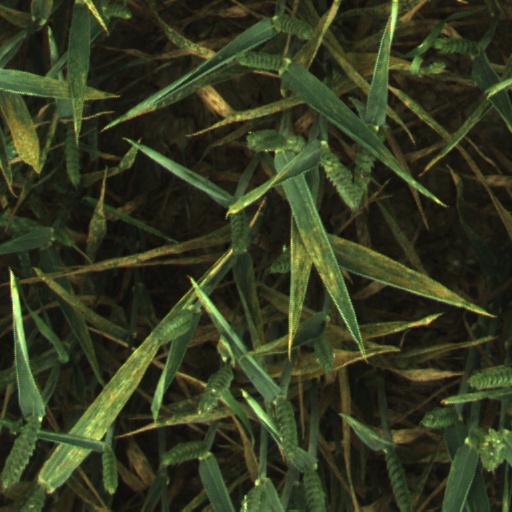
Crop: wheat